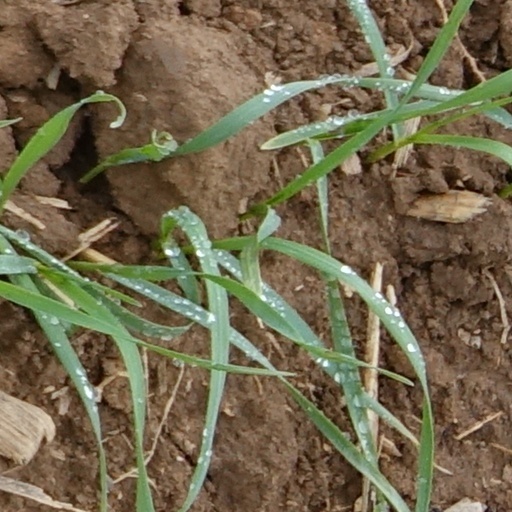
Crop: wheat